Birthright: The Gorgon's Alliance

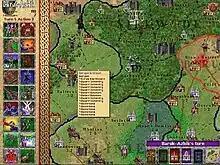
Map view

There was also a battle component to the game. When armies met on the world map, the player could choose to let the computer roll dice to determine the outcome based on the characters' attributes, or the player could enter a battlefield. The battles were real time and fought on a grid that was copied from the paper game. The game engine used the same engine as the adventure game, the battlefield being essentially one large room. The sprites were used to represent the unit's health. As the unit was wounded, the sprites were "killed" off until it was destroyed or a dice roll forced them to flee the field. The defending army would get to pick the terrain type. There were fields, marshes, woods and mountainous terrain. An elf army would get a bonus for fighting in woods, dwarves get a bonus for the mountains. There were some obstacles like water or trees through which the army could not advance or lost its charge bonus.